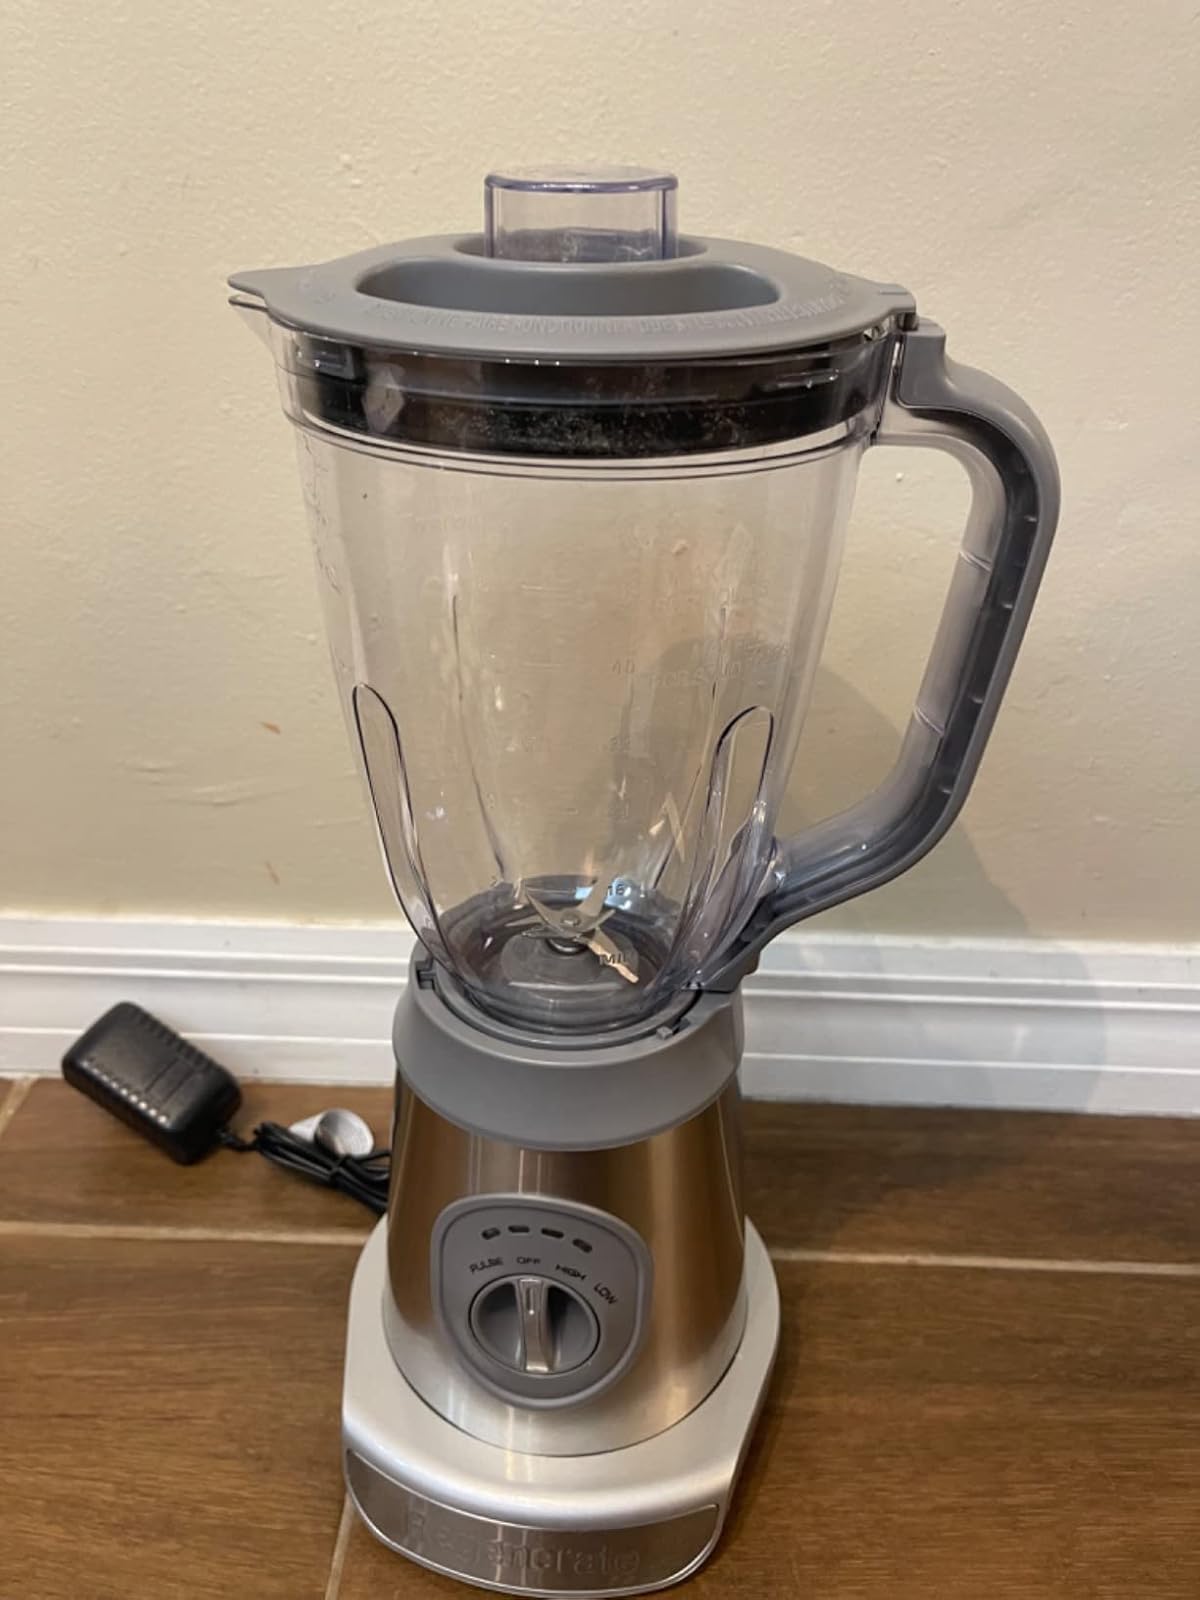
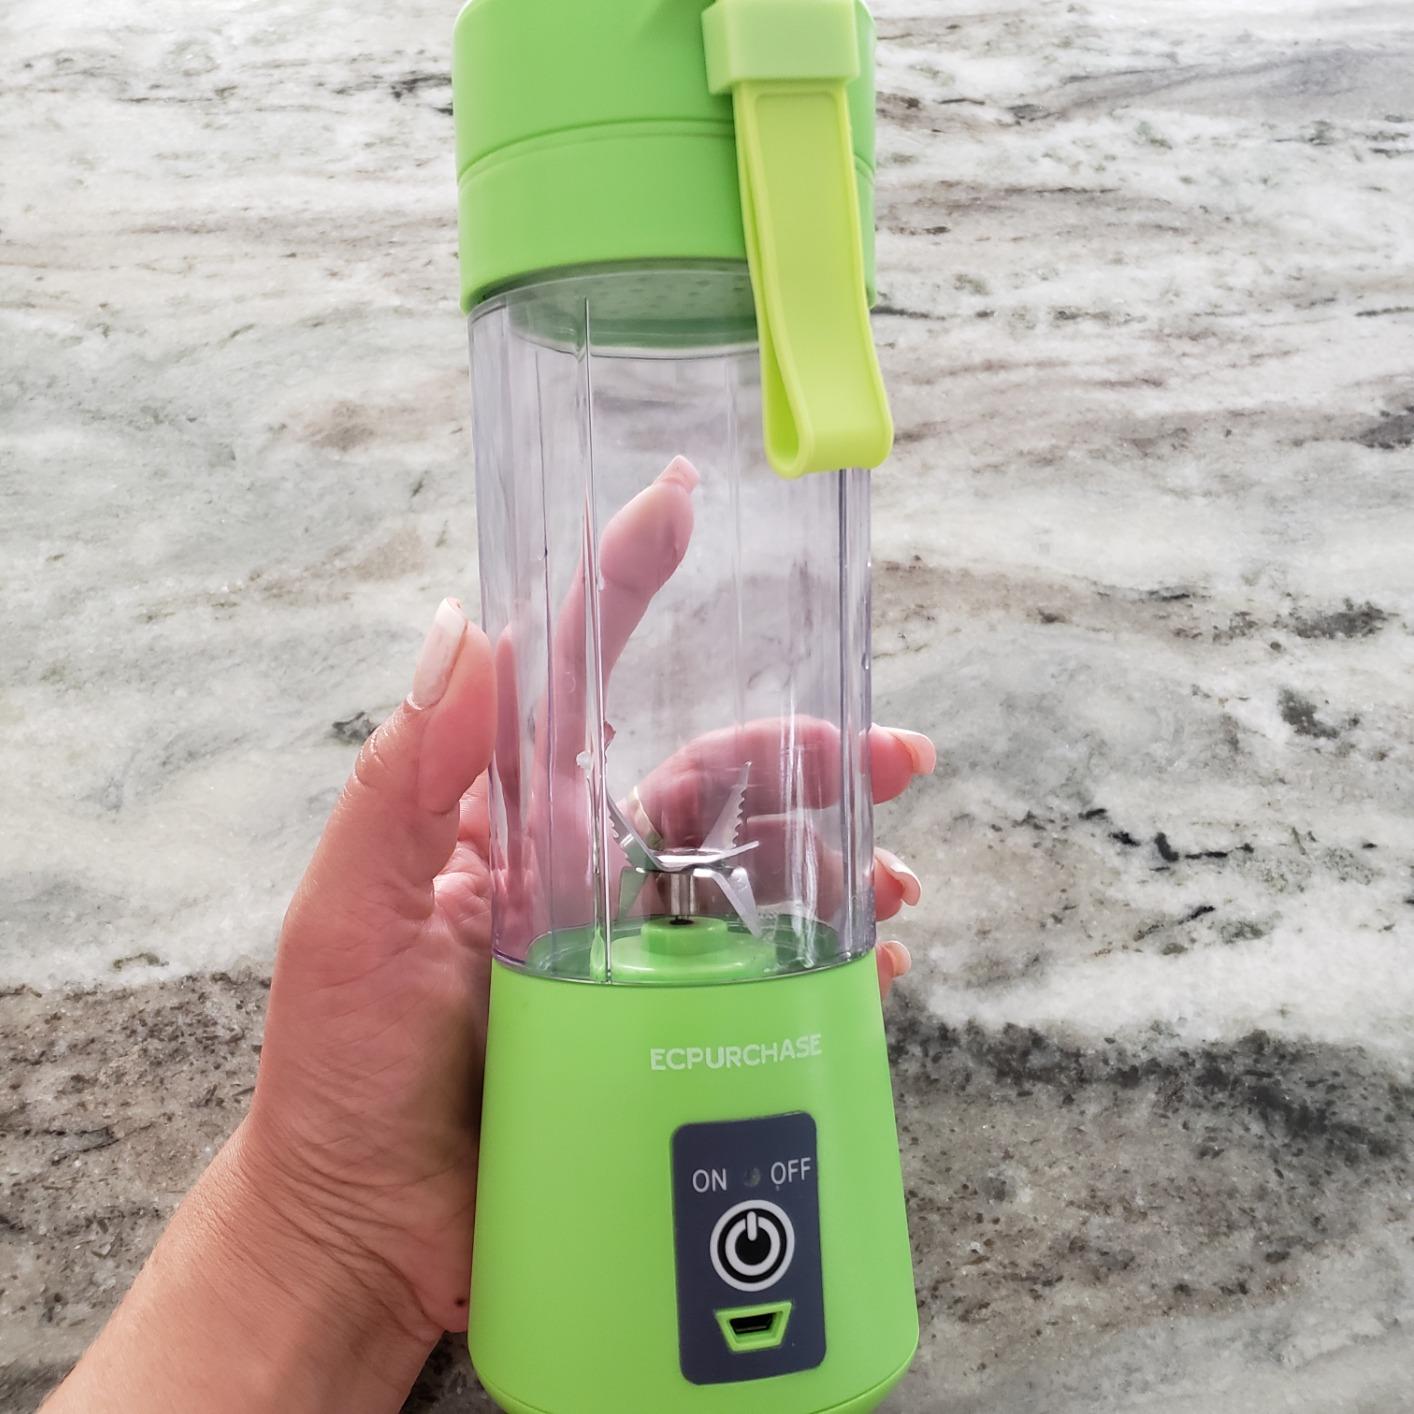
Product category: items_blender
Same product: no